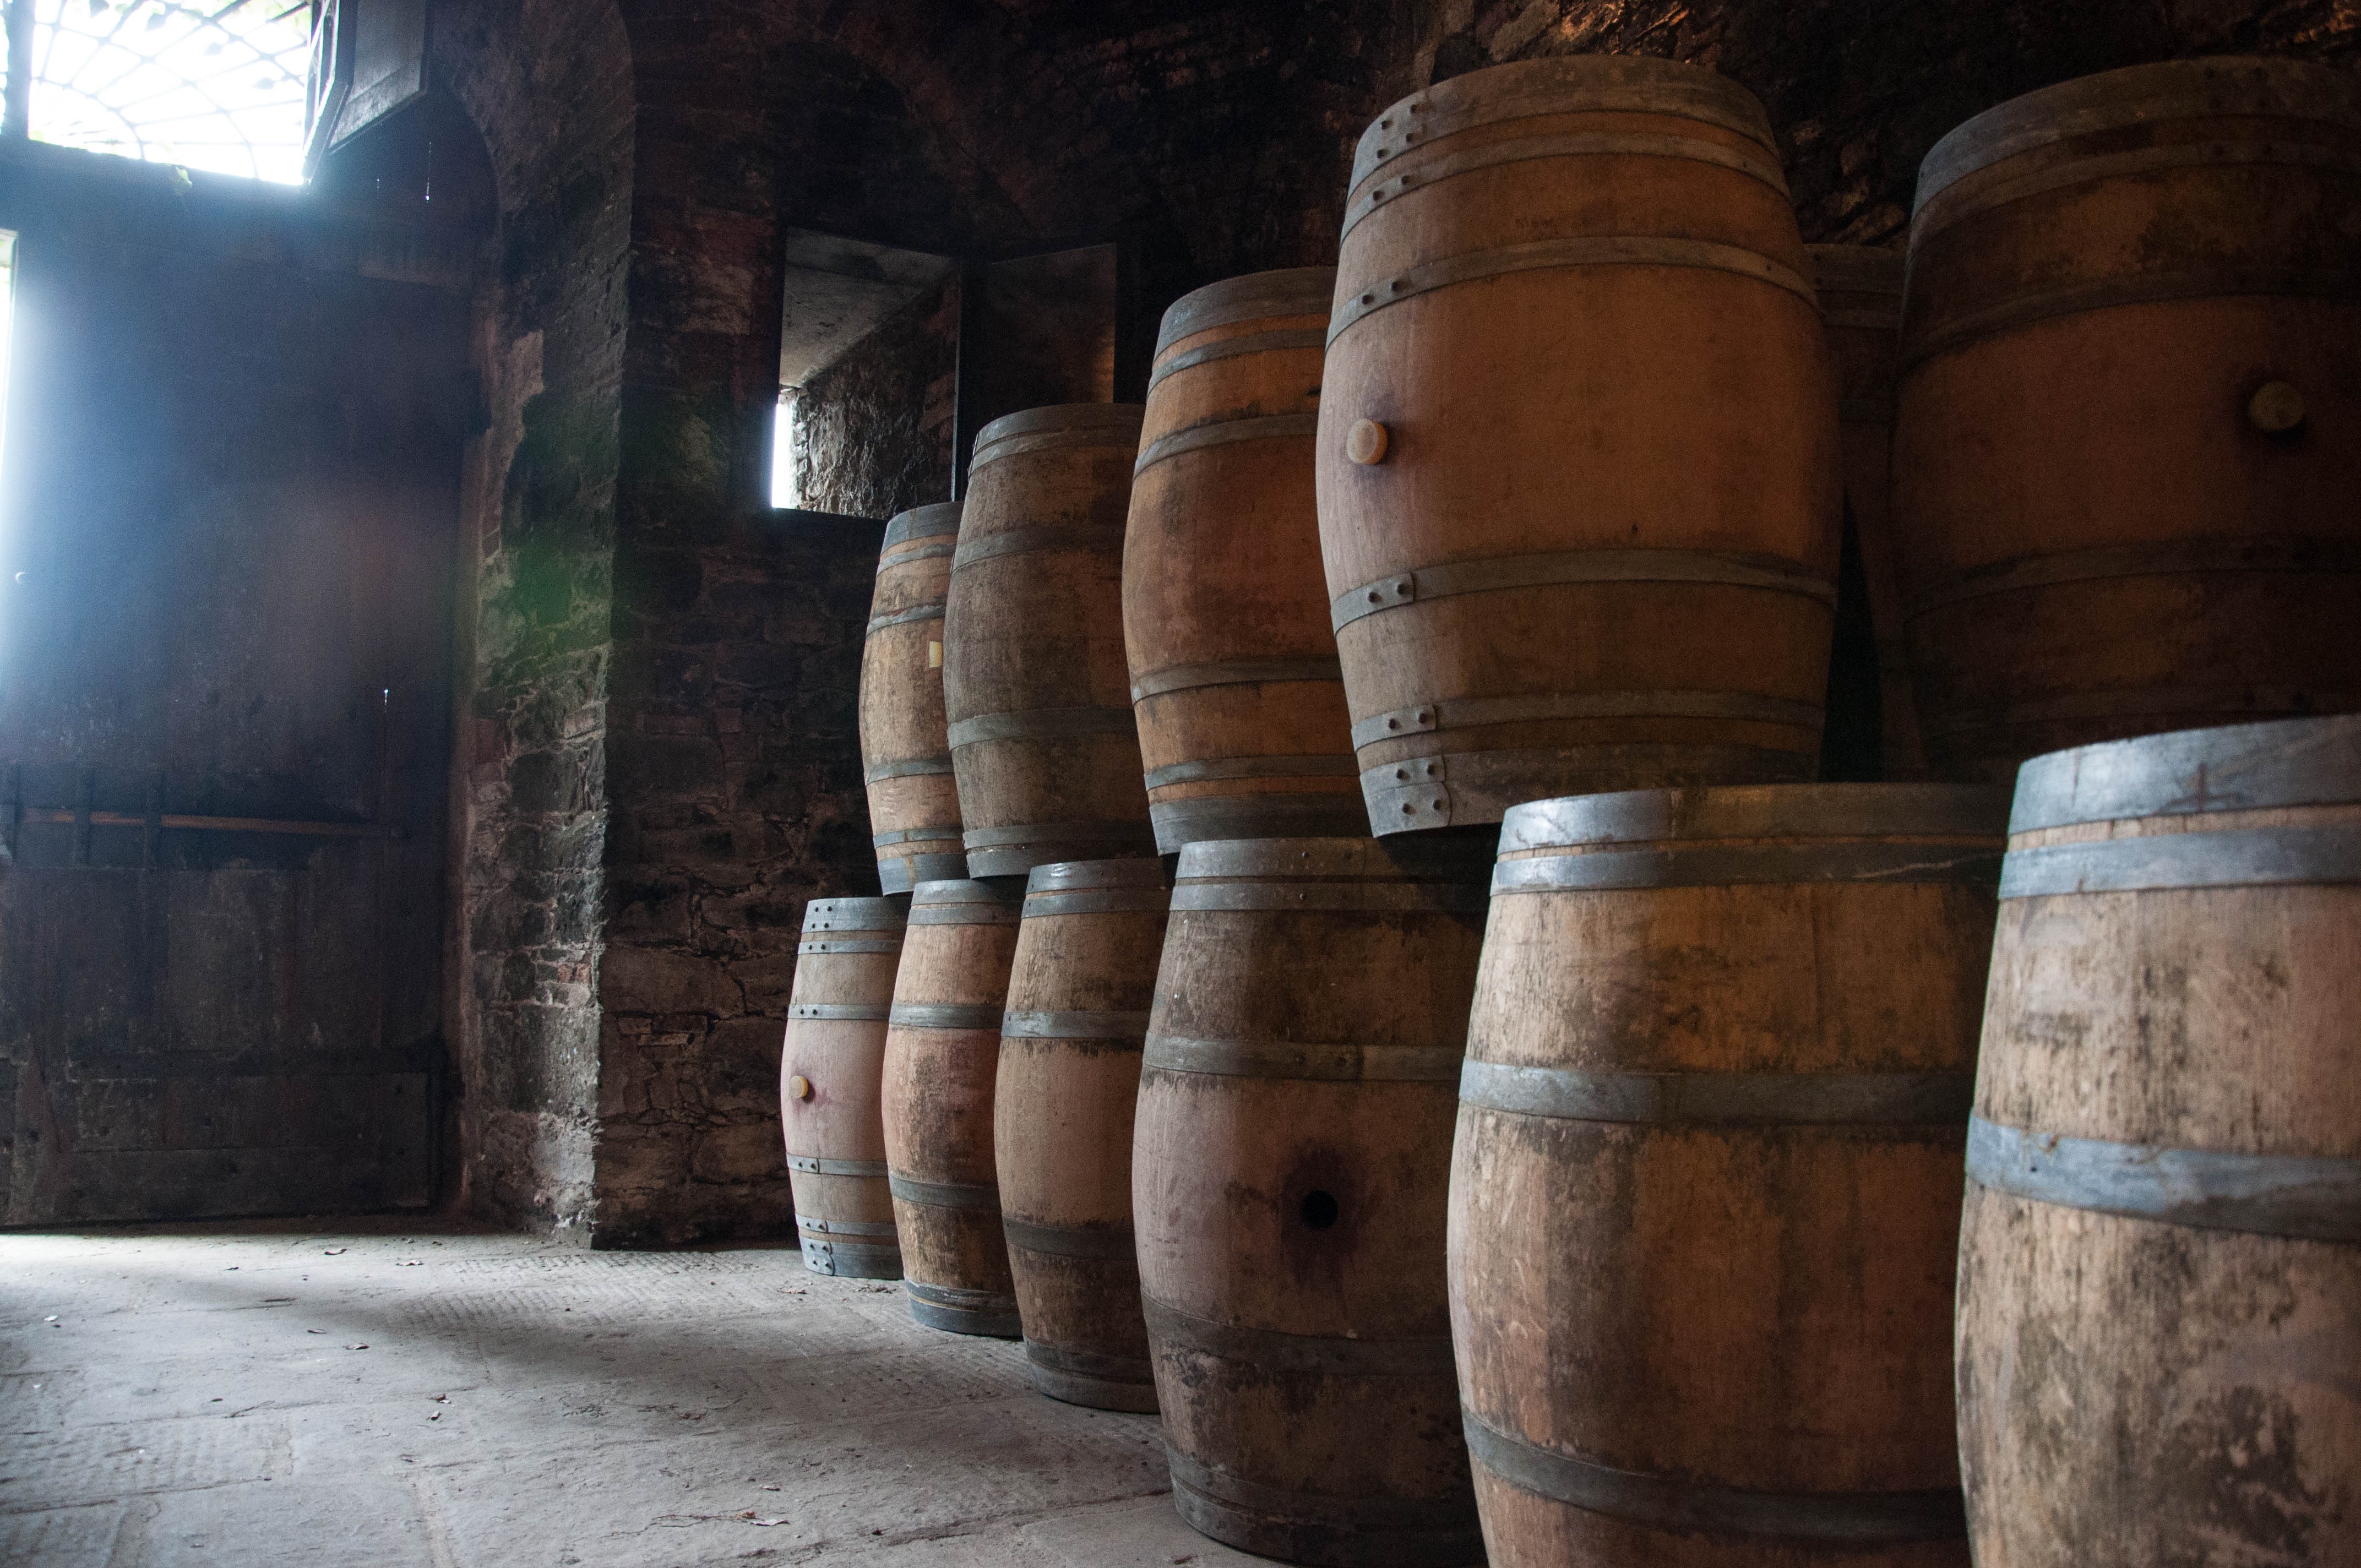
wood, wine, ancient, italy, tuscany, barrel, temple, cellar, man made object, ancient history, botti